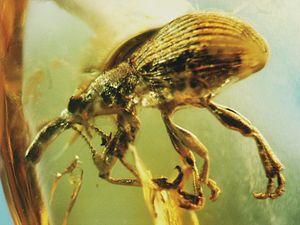
L' ambre de la Baltique, ou succinite, est une résine végétale fossilisée produite par des conifères de l'époque de l'Éocène, plus précisément, après datation radiométrique par la méthode potassium-argon, durant le Lutétien, il y a environ 44 Ma.